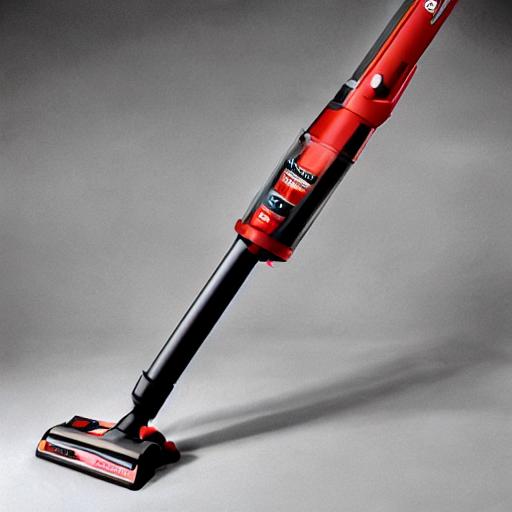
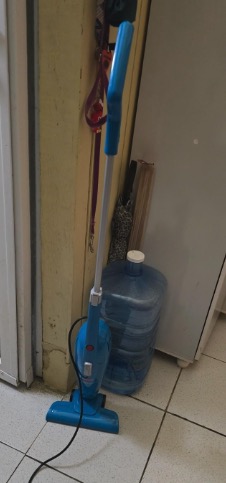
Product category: items_vacuum
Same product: no